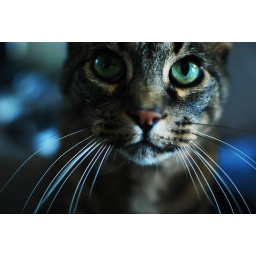
I stayed over a friends house the other day, and his cats are so cute. This is Jax